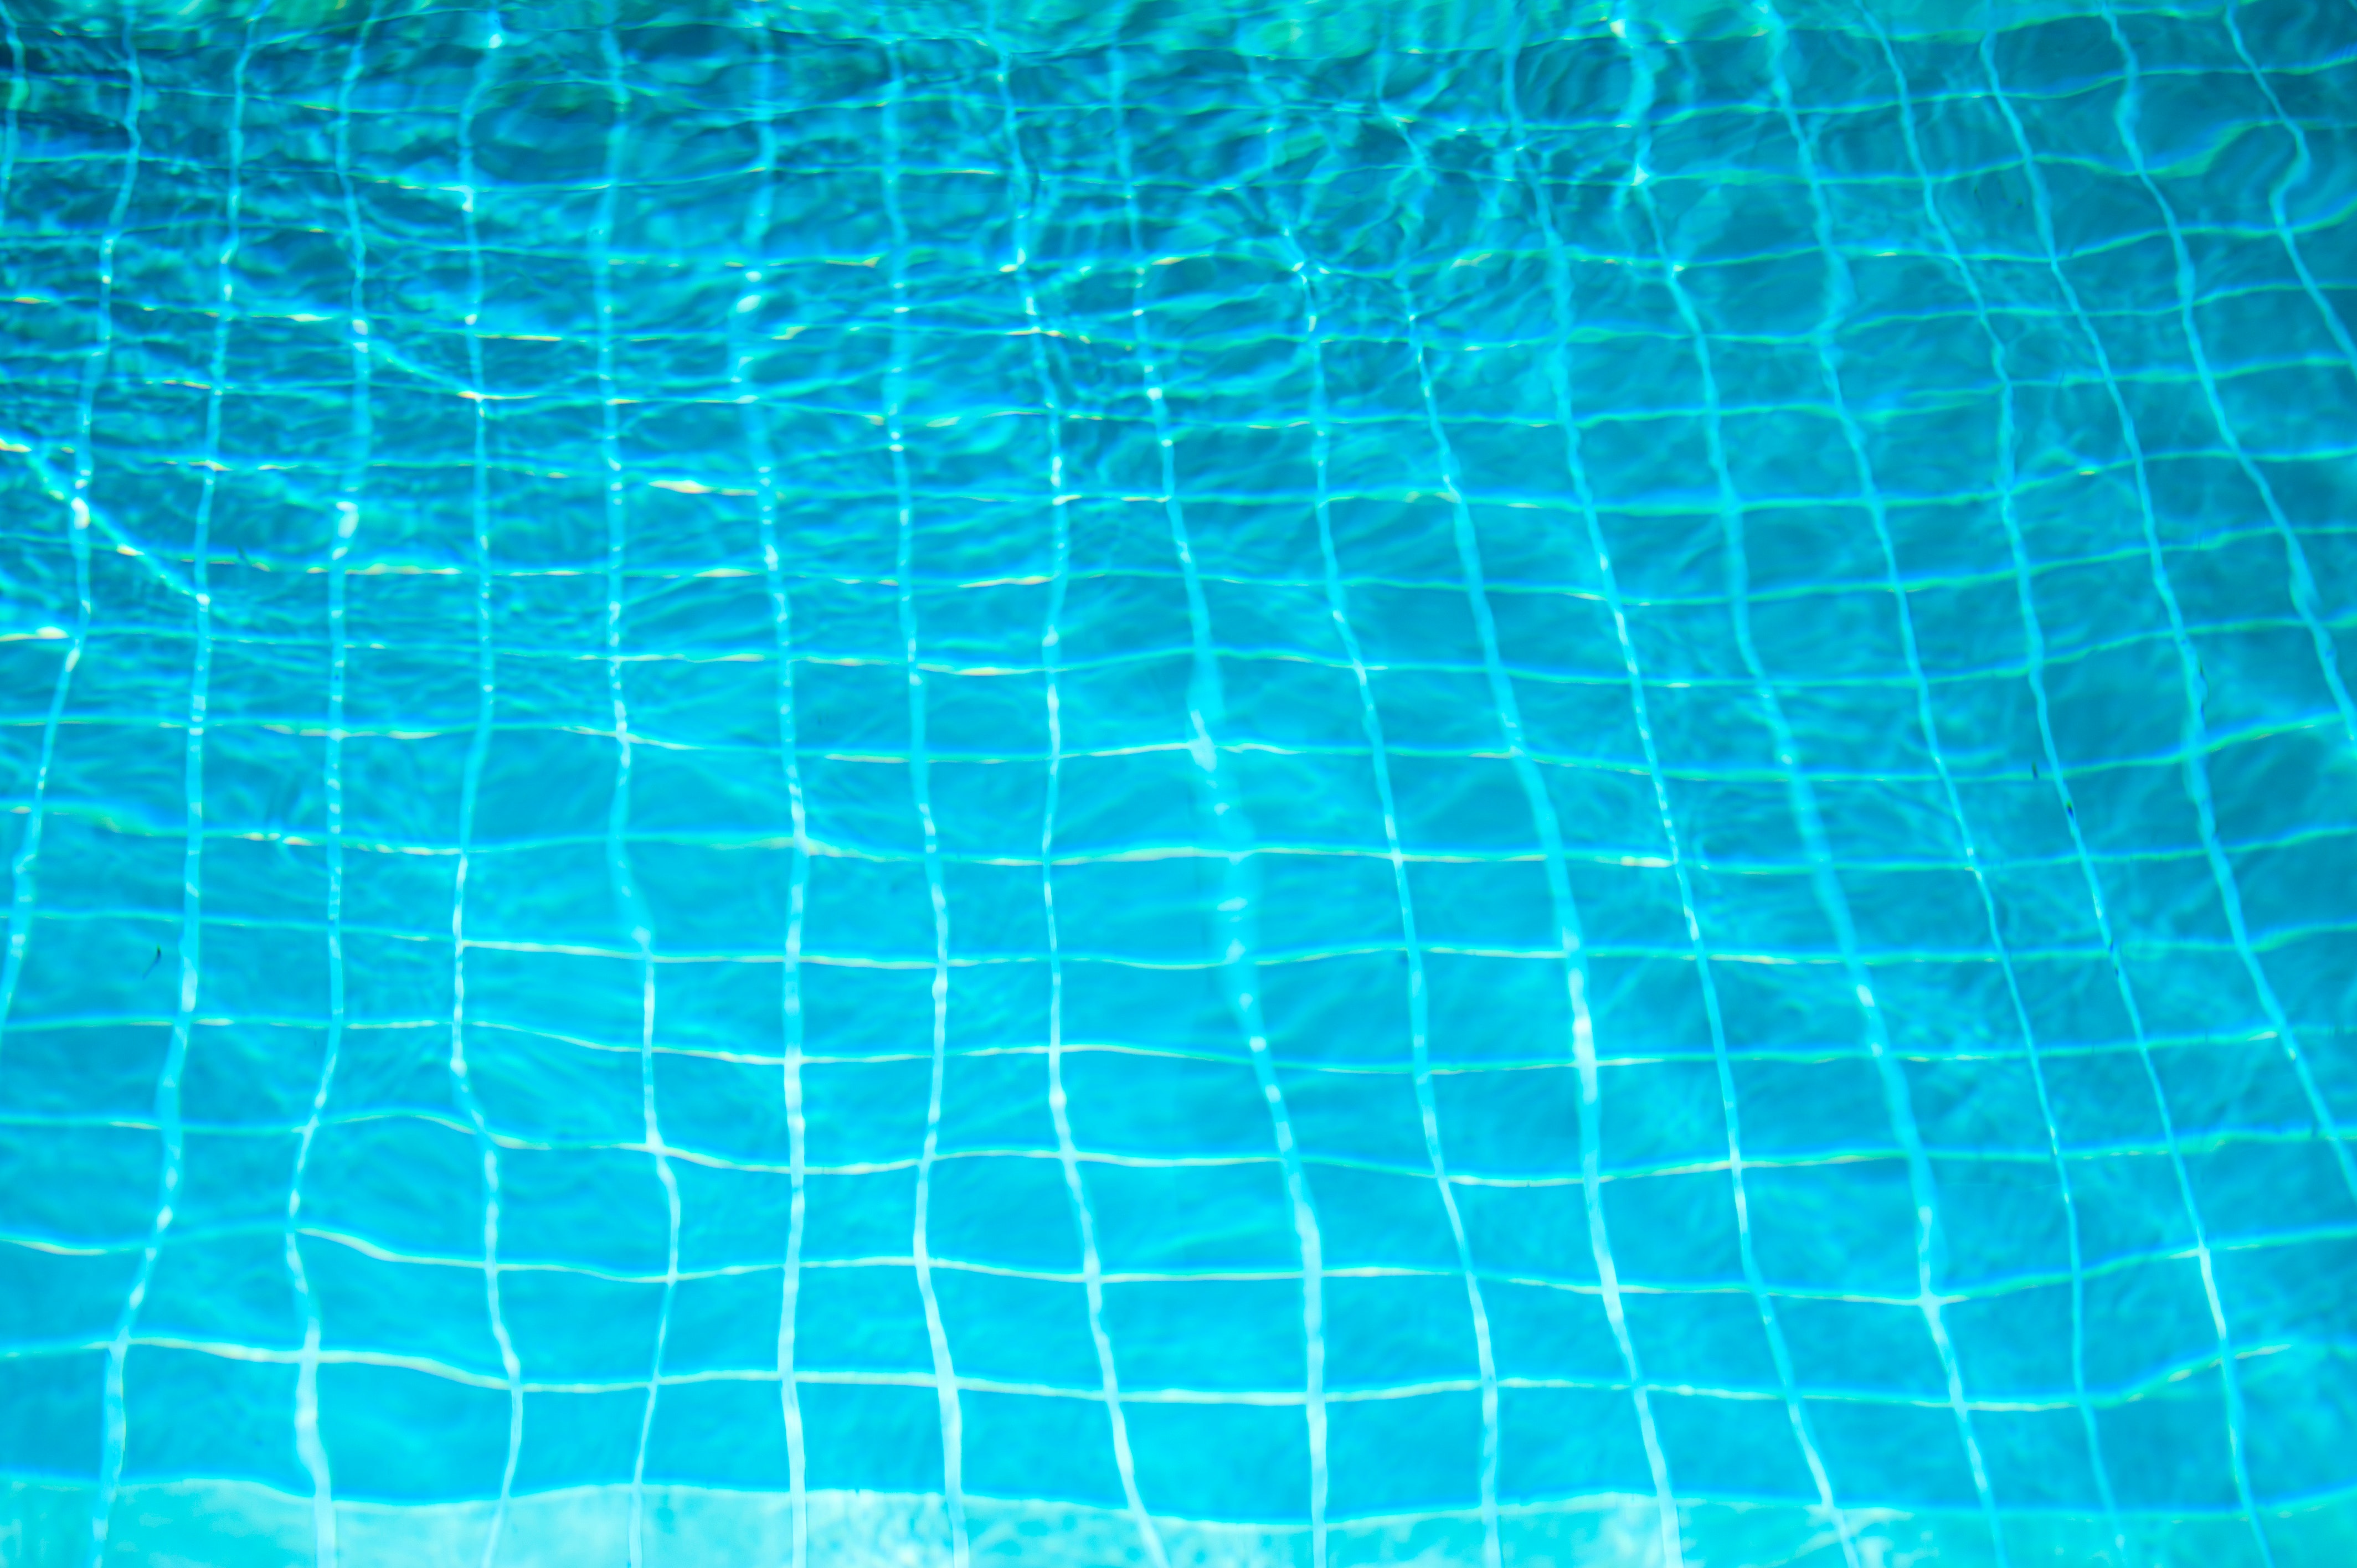
blue, aqua, swimming pool, turquoise, azure, water, pattern, electric blue